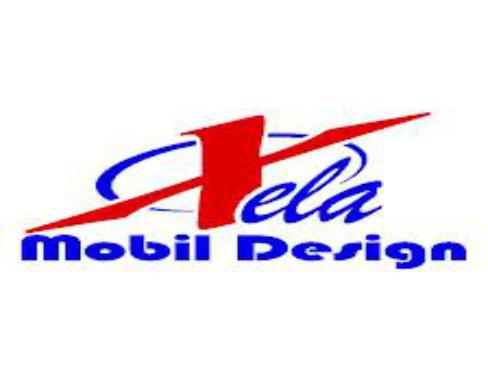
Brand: mobil
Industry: Necessities